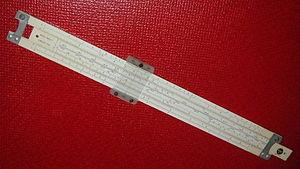
La règle à calcul est un instrument mécanique qui permet le calcul analogique et sert à effectuer facilement des opérations arithmétiques de multiplication et de division par simple déplacement longitudinal d’un coulisseau gradué. Elle utilise pour cela la propriété des fonctions logarithmes qui transforment un produit en somme et une division en différence. Elle permet également la réalisation d'opérations plus complexes, telles que la détermination de racines carrées, de cubiques, des calculs logarithmiques ou trigonométriques.